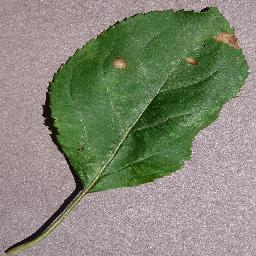
Label: Apple___Black_rot